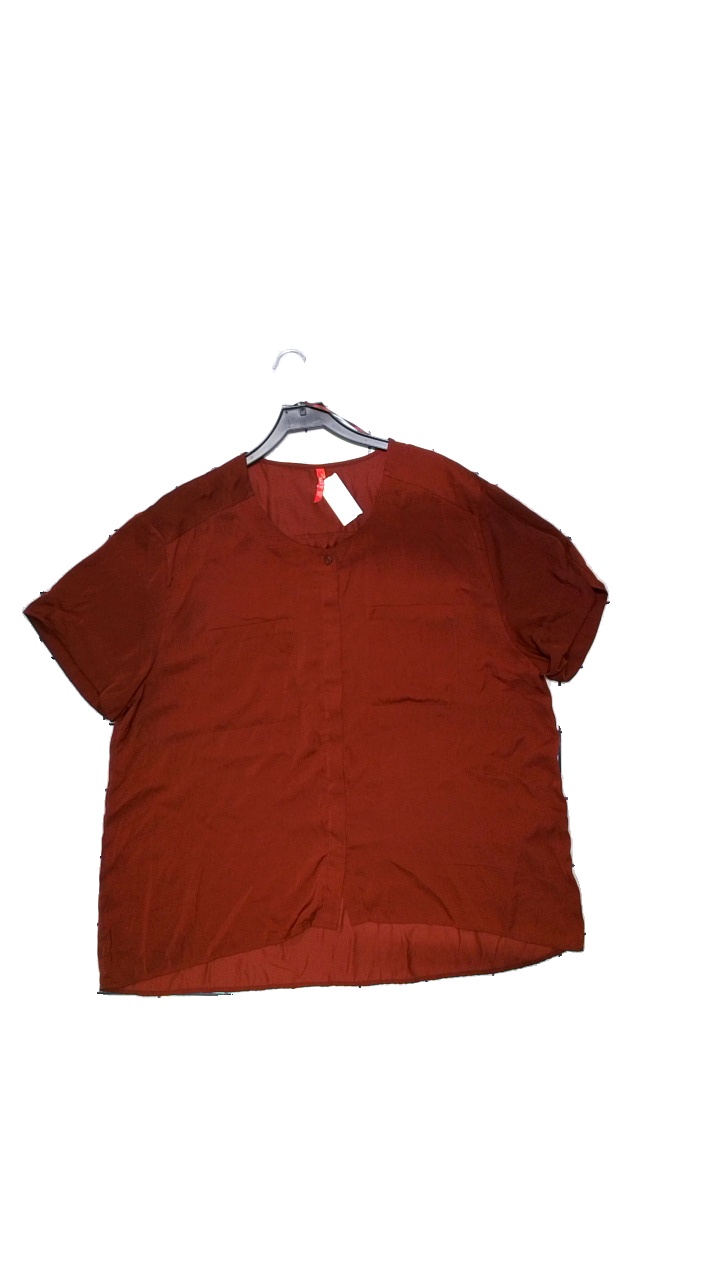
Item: Blouse (Ladies)
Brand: Xlnt
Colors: Red, Brown
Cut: Loose, C-collar
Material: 100% polyester
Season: All
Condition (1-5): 4
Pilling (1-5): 5
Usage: Reuse
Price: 50-100